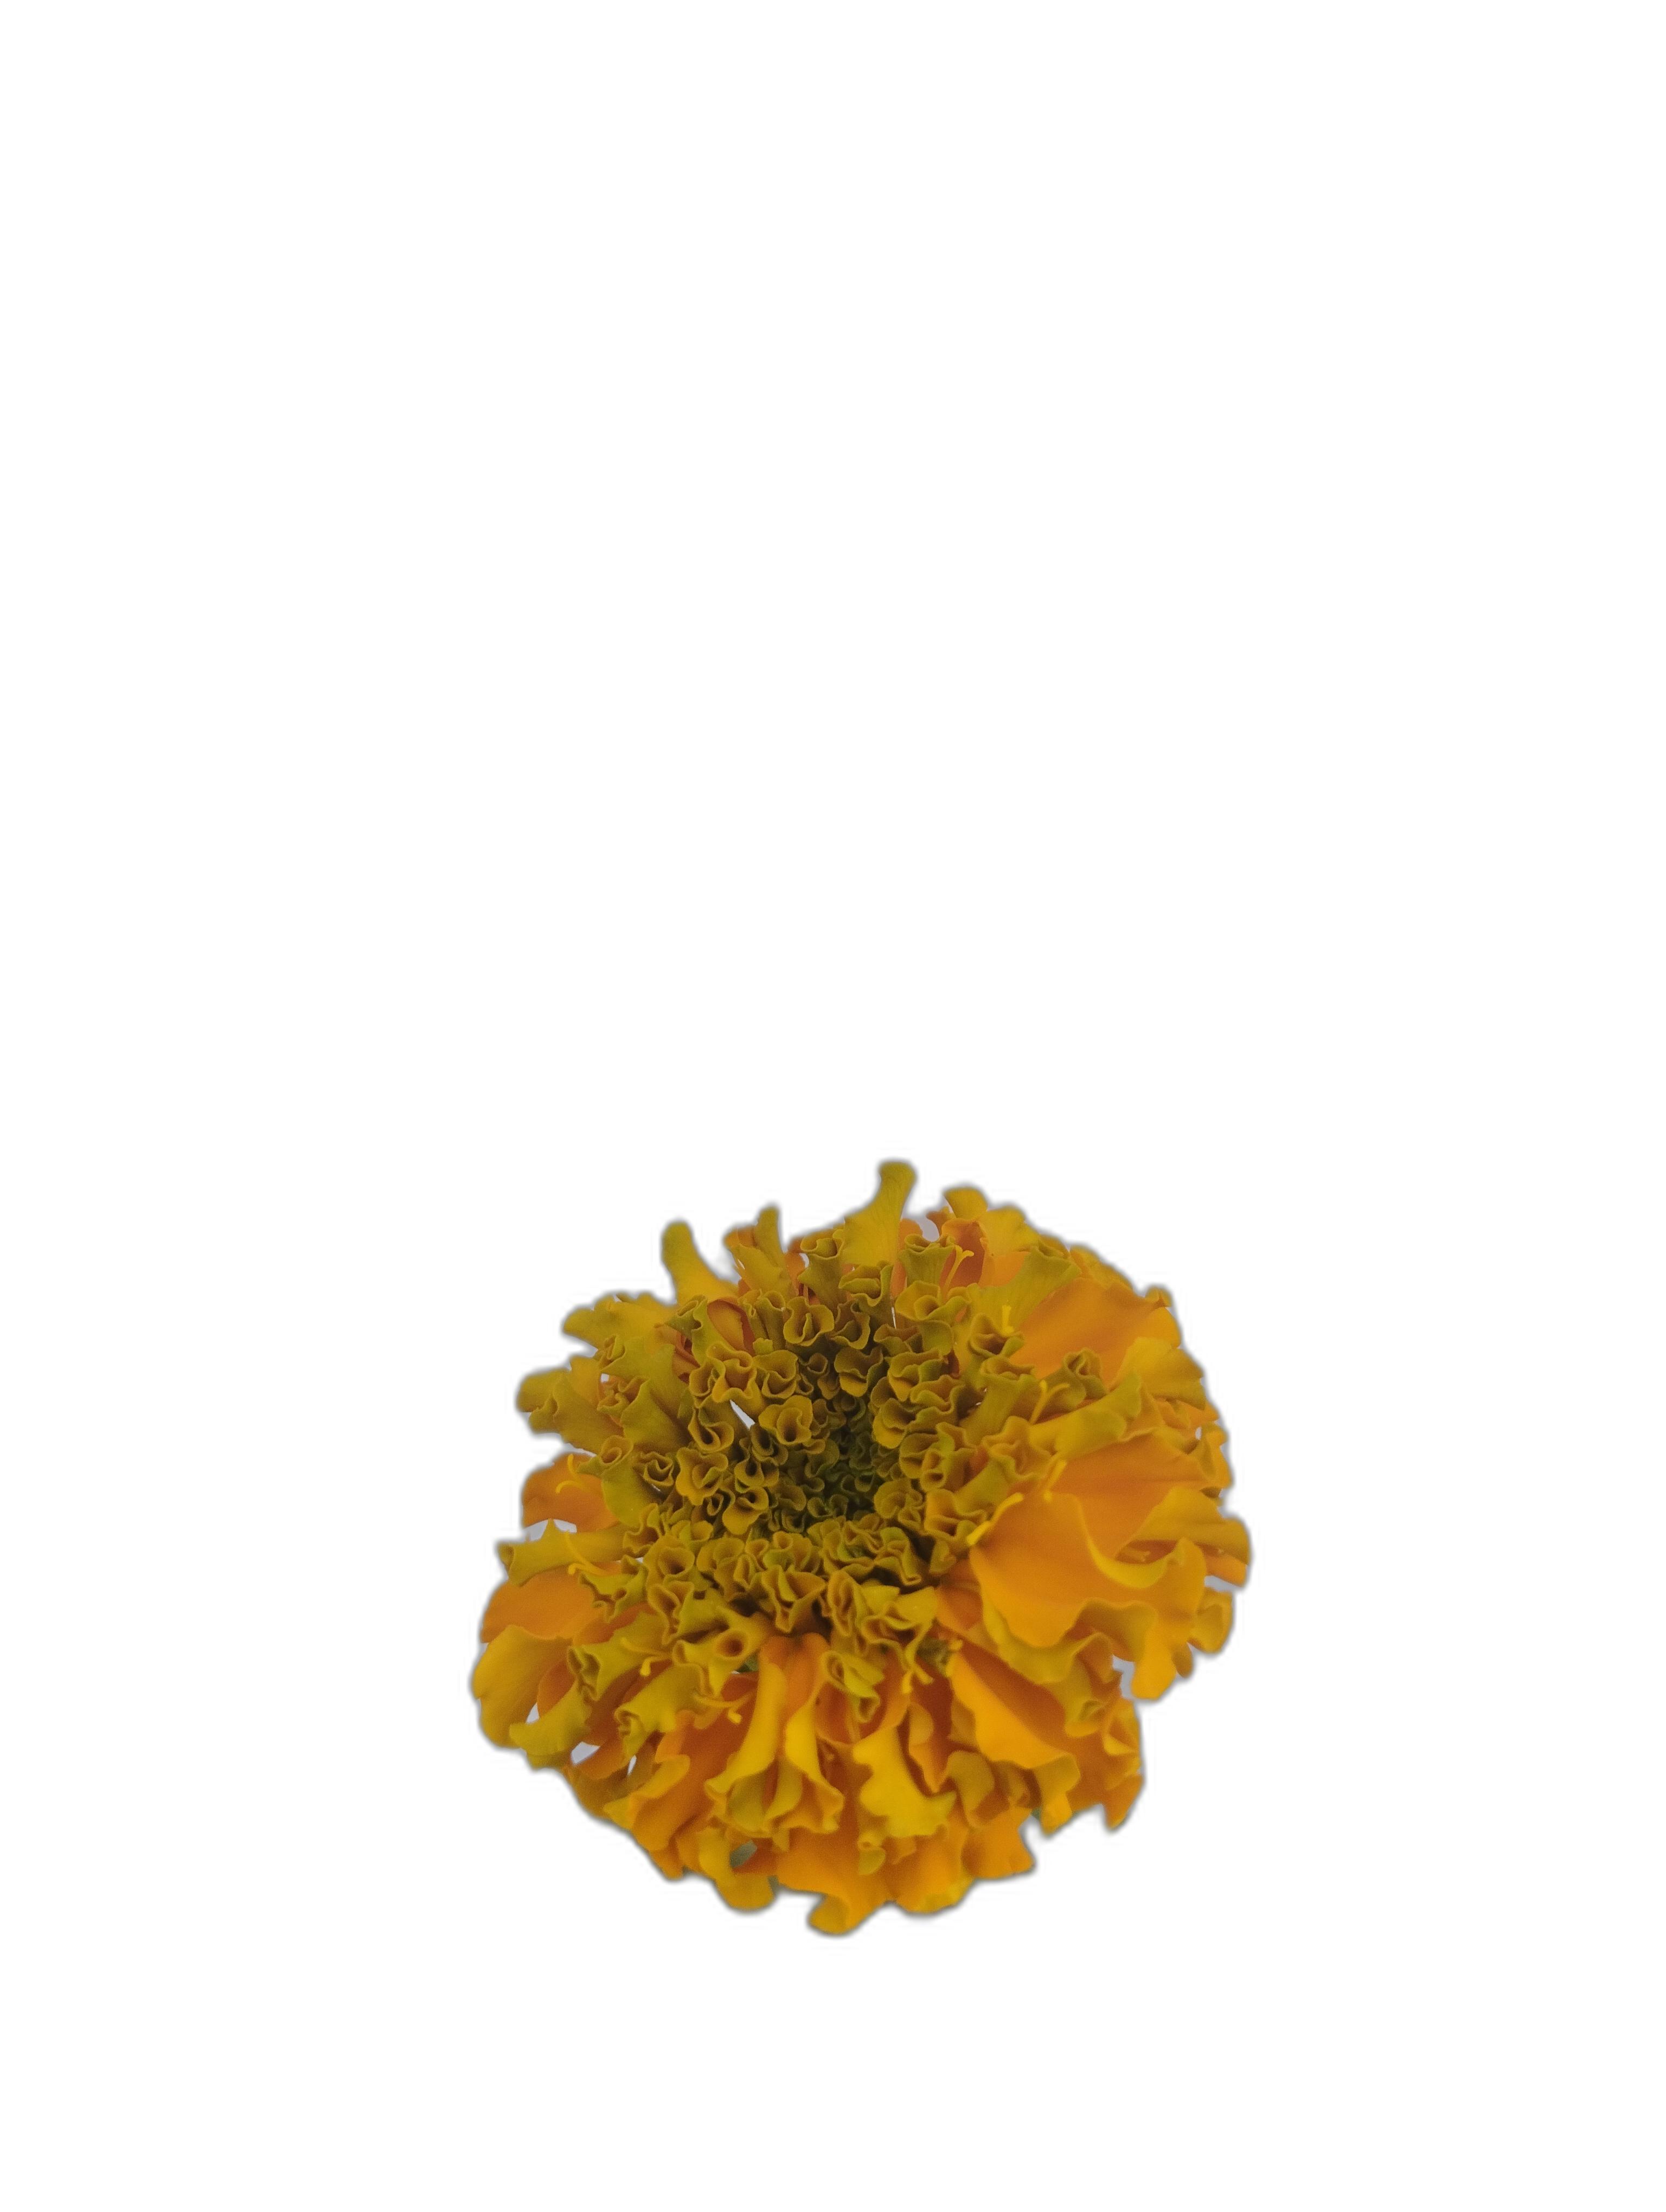
Label: Marigold